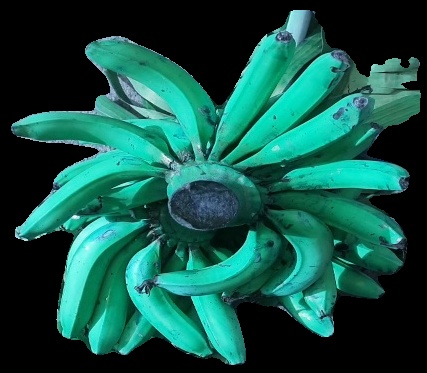
Variety: pachbale
Grade: grade3